Lahore Lahore Aye

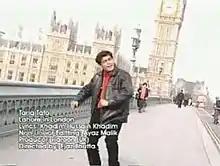
Snapshot of the music video showing Tafu in front of the towers of London.

The music video directed by Ejaz Bhutta, instead of Lahore, is shot in the city of London with the reason behind it being, to familiarize the West and the overseas Desis with the city of Lahore. Tafu (in some places alone where in other places with a gathering of British people) is seen dancing crazy on the streets of London, making funny movements with and around Britons. Many people including Britons and Sikhs are seen repeating the phrase ""Lahore Lahore Aye"" throughout the song. Tafu is also seen pointing some Lahori food in the song while singing about it. He tries to link the buildings and monuments of London with Lahore.